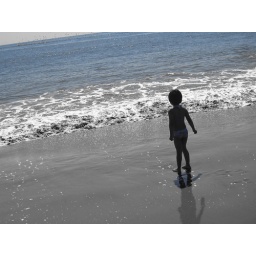
girl on the beach in santa cruz